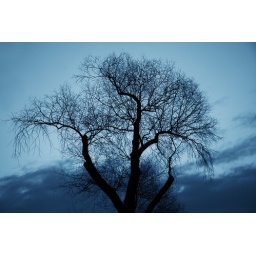
Silhouette against blue sky